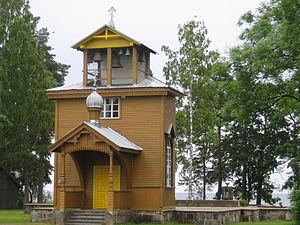
La commune de Kasepää est une municipalité rurale d'Estonie située dans le Comté de Jõgeva. Elle s'étend sur une superficie de 40,87 km² et a 1 263 habitants.